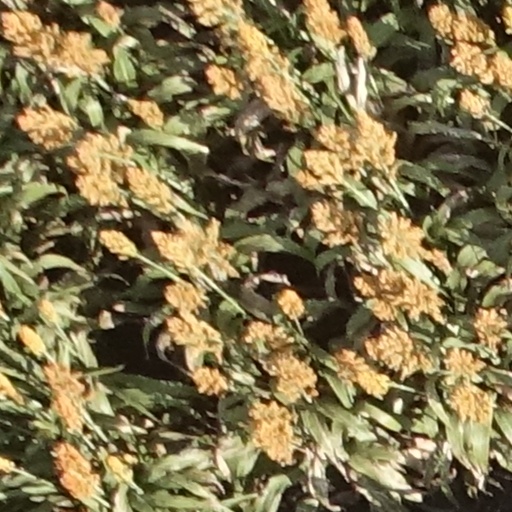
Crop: sorghum